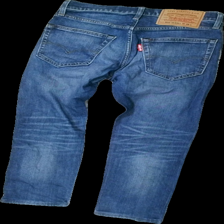
View: back
Type: Jeans
Category: Ladies
Brand: Levi'S
Colors: Blue
Material: 100% cotton
Cut: Regular
Season: All
Trend: Denim
Damage location: top right
Damage 2 location: middle left
Damage 3 location: middle right
Price range: 100-150
Recommended usage: Reuse
Description: blå jeans